Doris Self

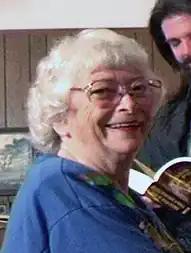
Self in 2005

Doris Self (September 18, 1925 – October 3, 2006) was an American video game competitor who gained recognition in 1984 as "oldest competitive videogamer", at the age of 58. The documentary film "" detailed Self's quest to recover her standing as the "oldest champion" from John Lawton, the 72-year-old co-founder of the Funspot Family Fun Center in Weirs Beach, New Hampshire, who had captured the world title on "Depthcharge".